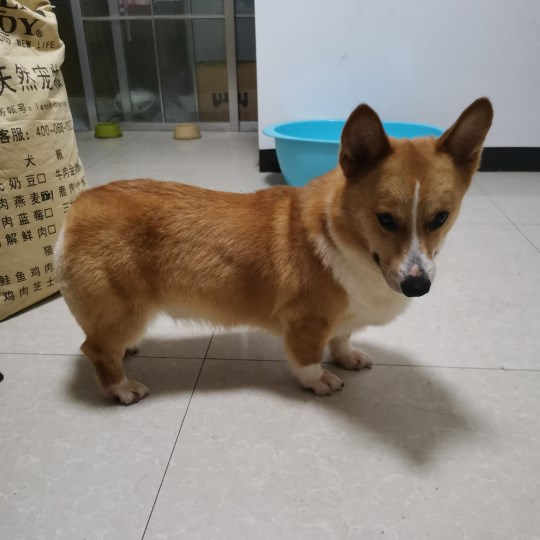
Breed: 2909-n000116-Cardigan